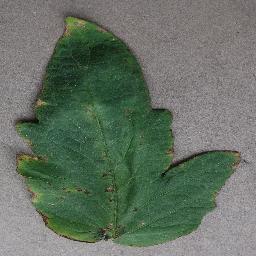
Label: Tomato___Bacterial_spot